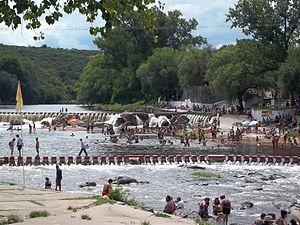
Cosquín est une ville de la province de Córdoba, en Argentine, et le chef-lieu du département de Punilla. Elle est située à 33 km au nord-ouest de la capitale provinciale Córdoba. Sa popularion s'élevait à 19 070 habitants en 2001.